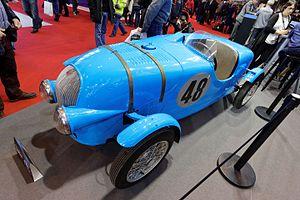
Gordini est une société fondée par Amédée Gordini, spécialisée dans la modification de moteurs et de voitures de course sur base Simca, puis − après une période d'indépendance − dans la préparation des versions sportives de modèles Renault emblématiques. La marque « Gordini » est la propriété de Renault depuis 1969.